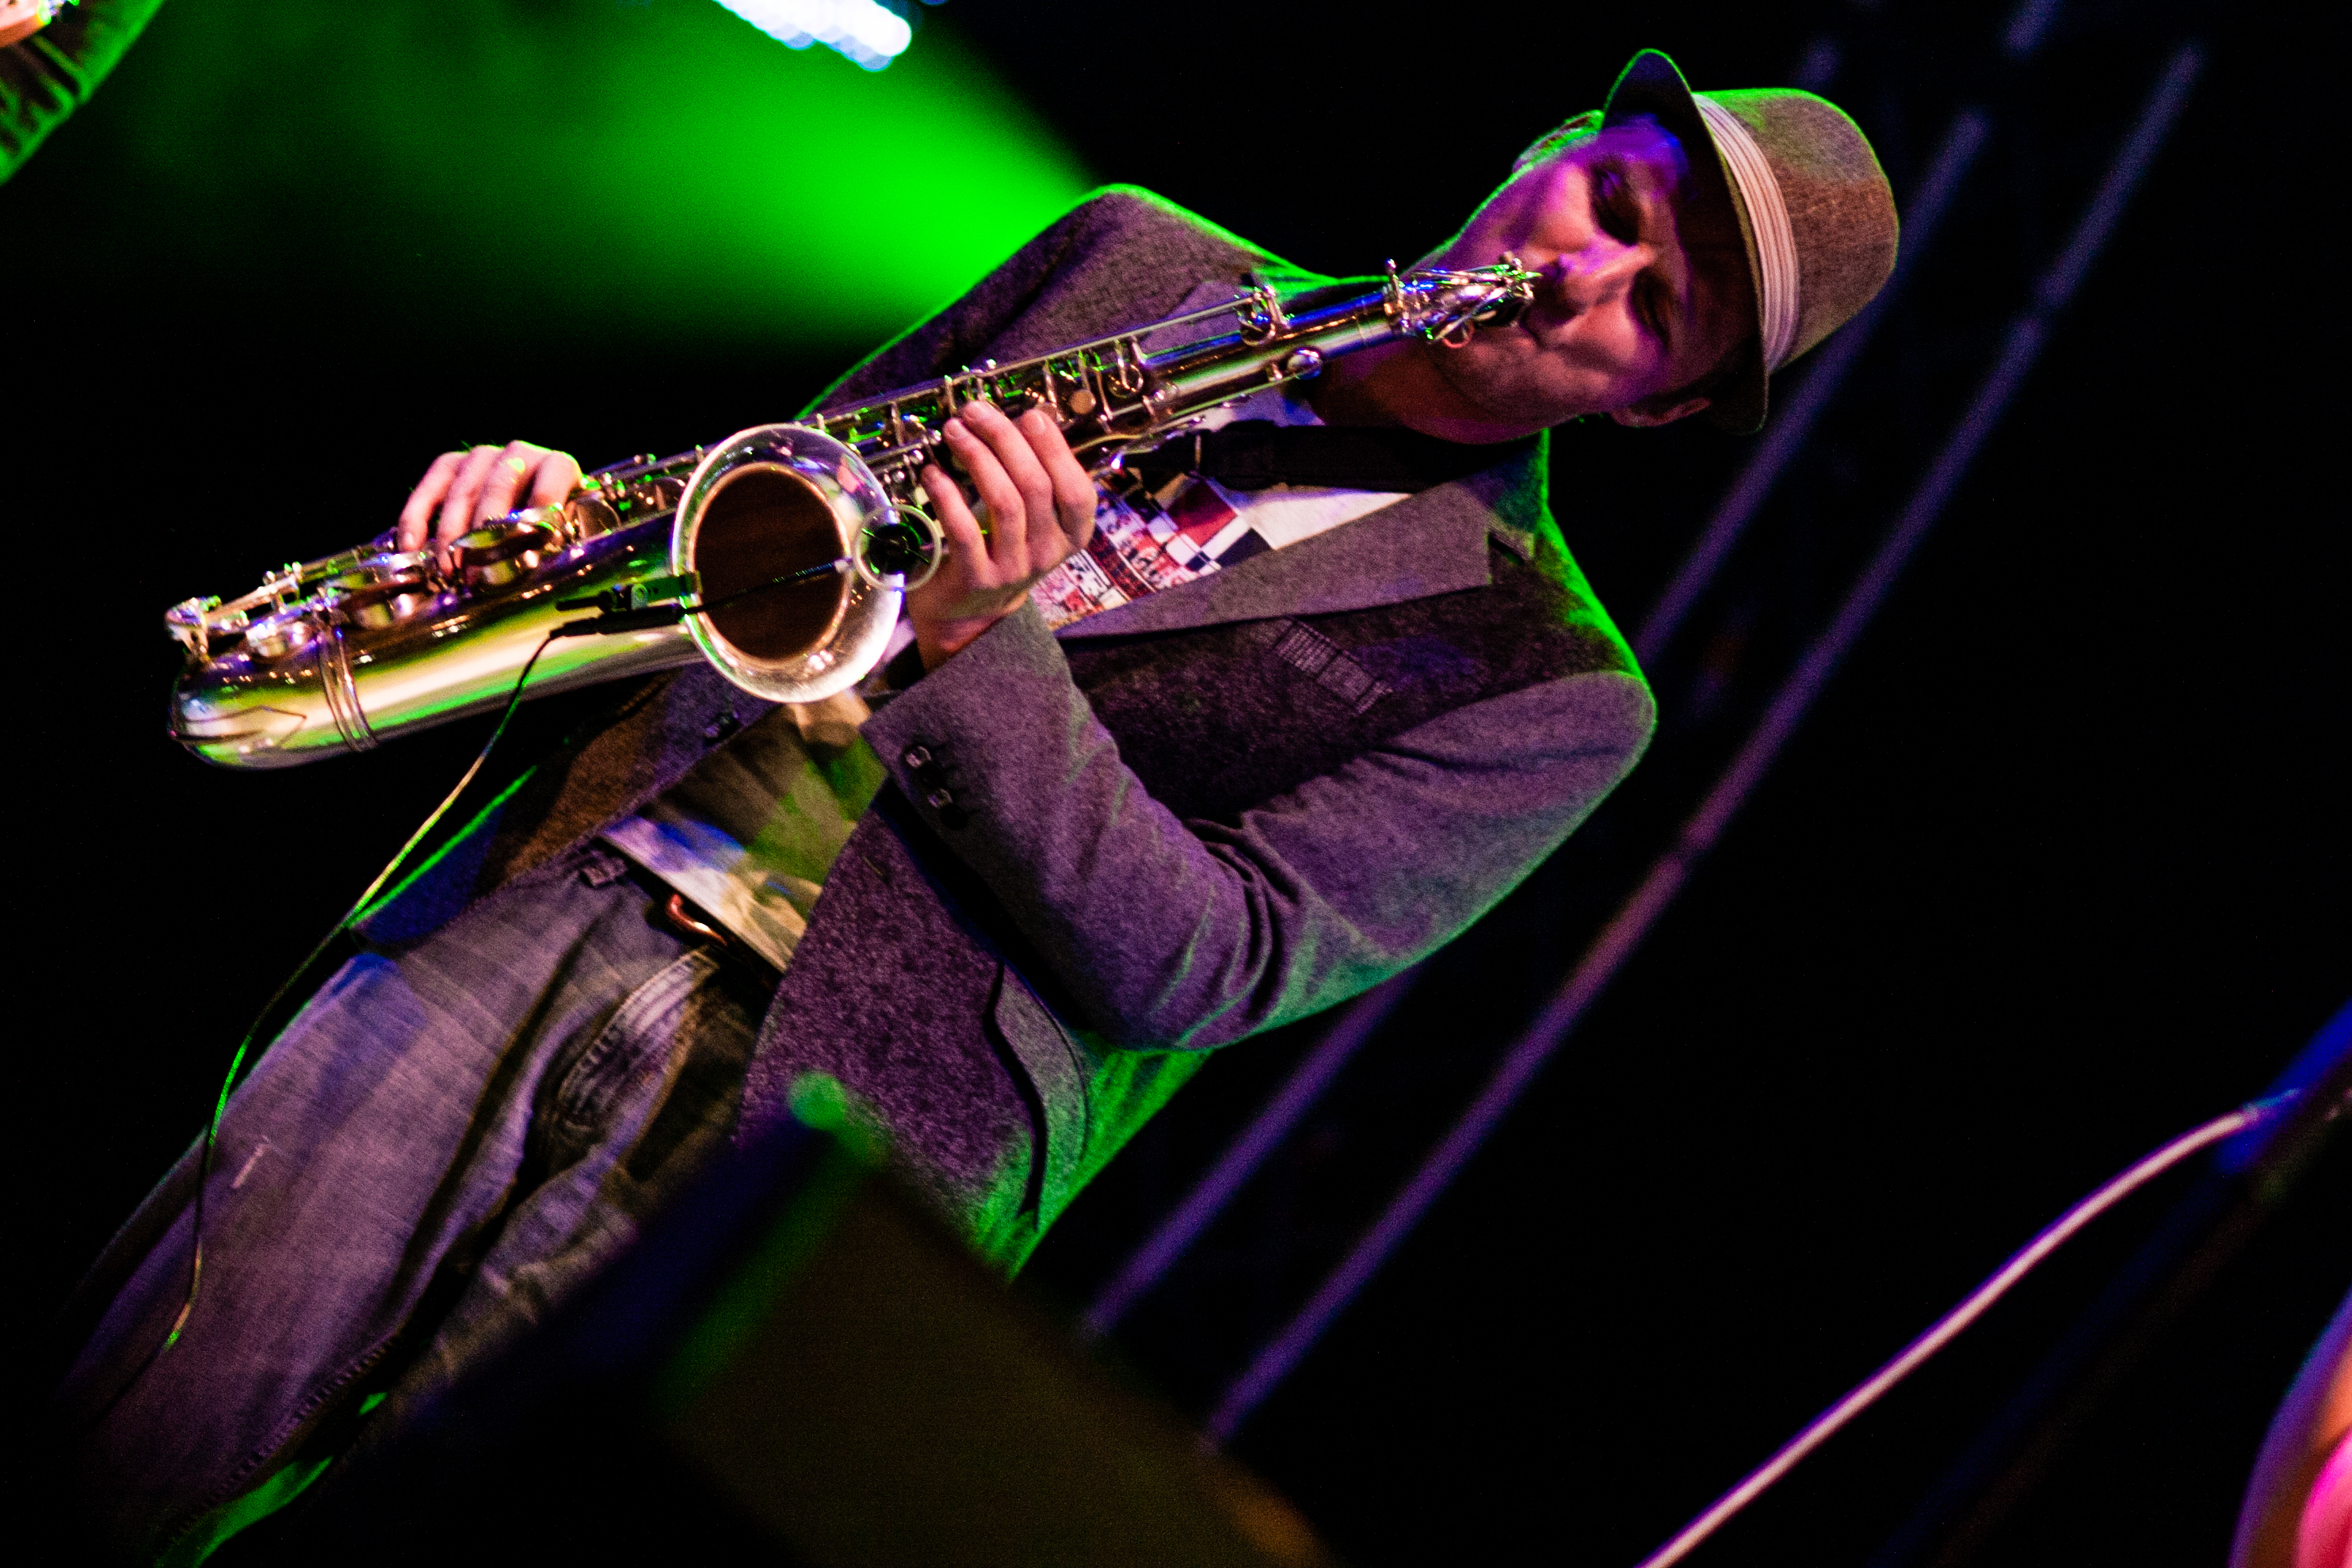
music, photography, guitar, concert, live, color, stage, brussels, marathon, jazz, bruxelles, 2012, jennifer, scavuzzo, performance, bassist, guitarist, entertainment, macro photography